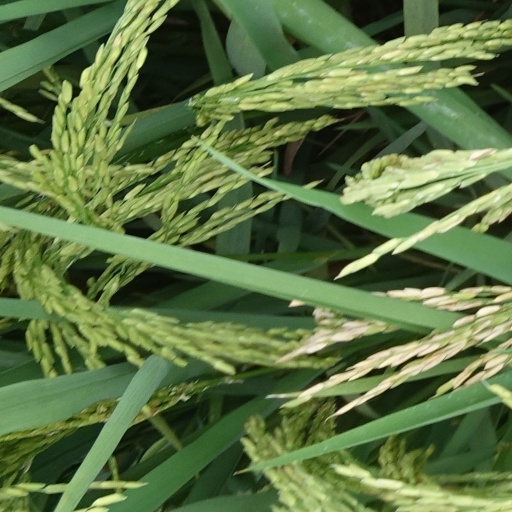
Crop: rice